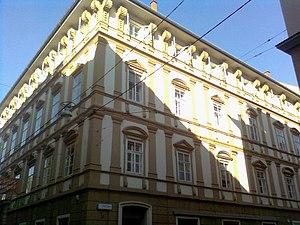
Graz ou Gratz est une ville d'Autriche et la capitale de l'État de Styrie. Avec une population de 288 806 habitants, c'est la deuxième ville la plus peuplée d'Autriche.